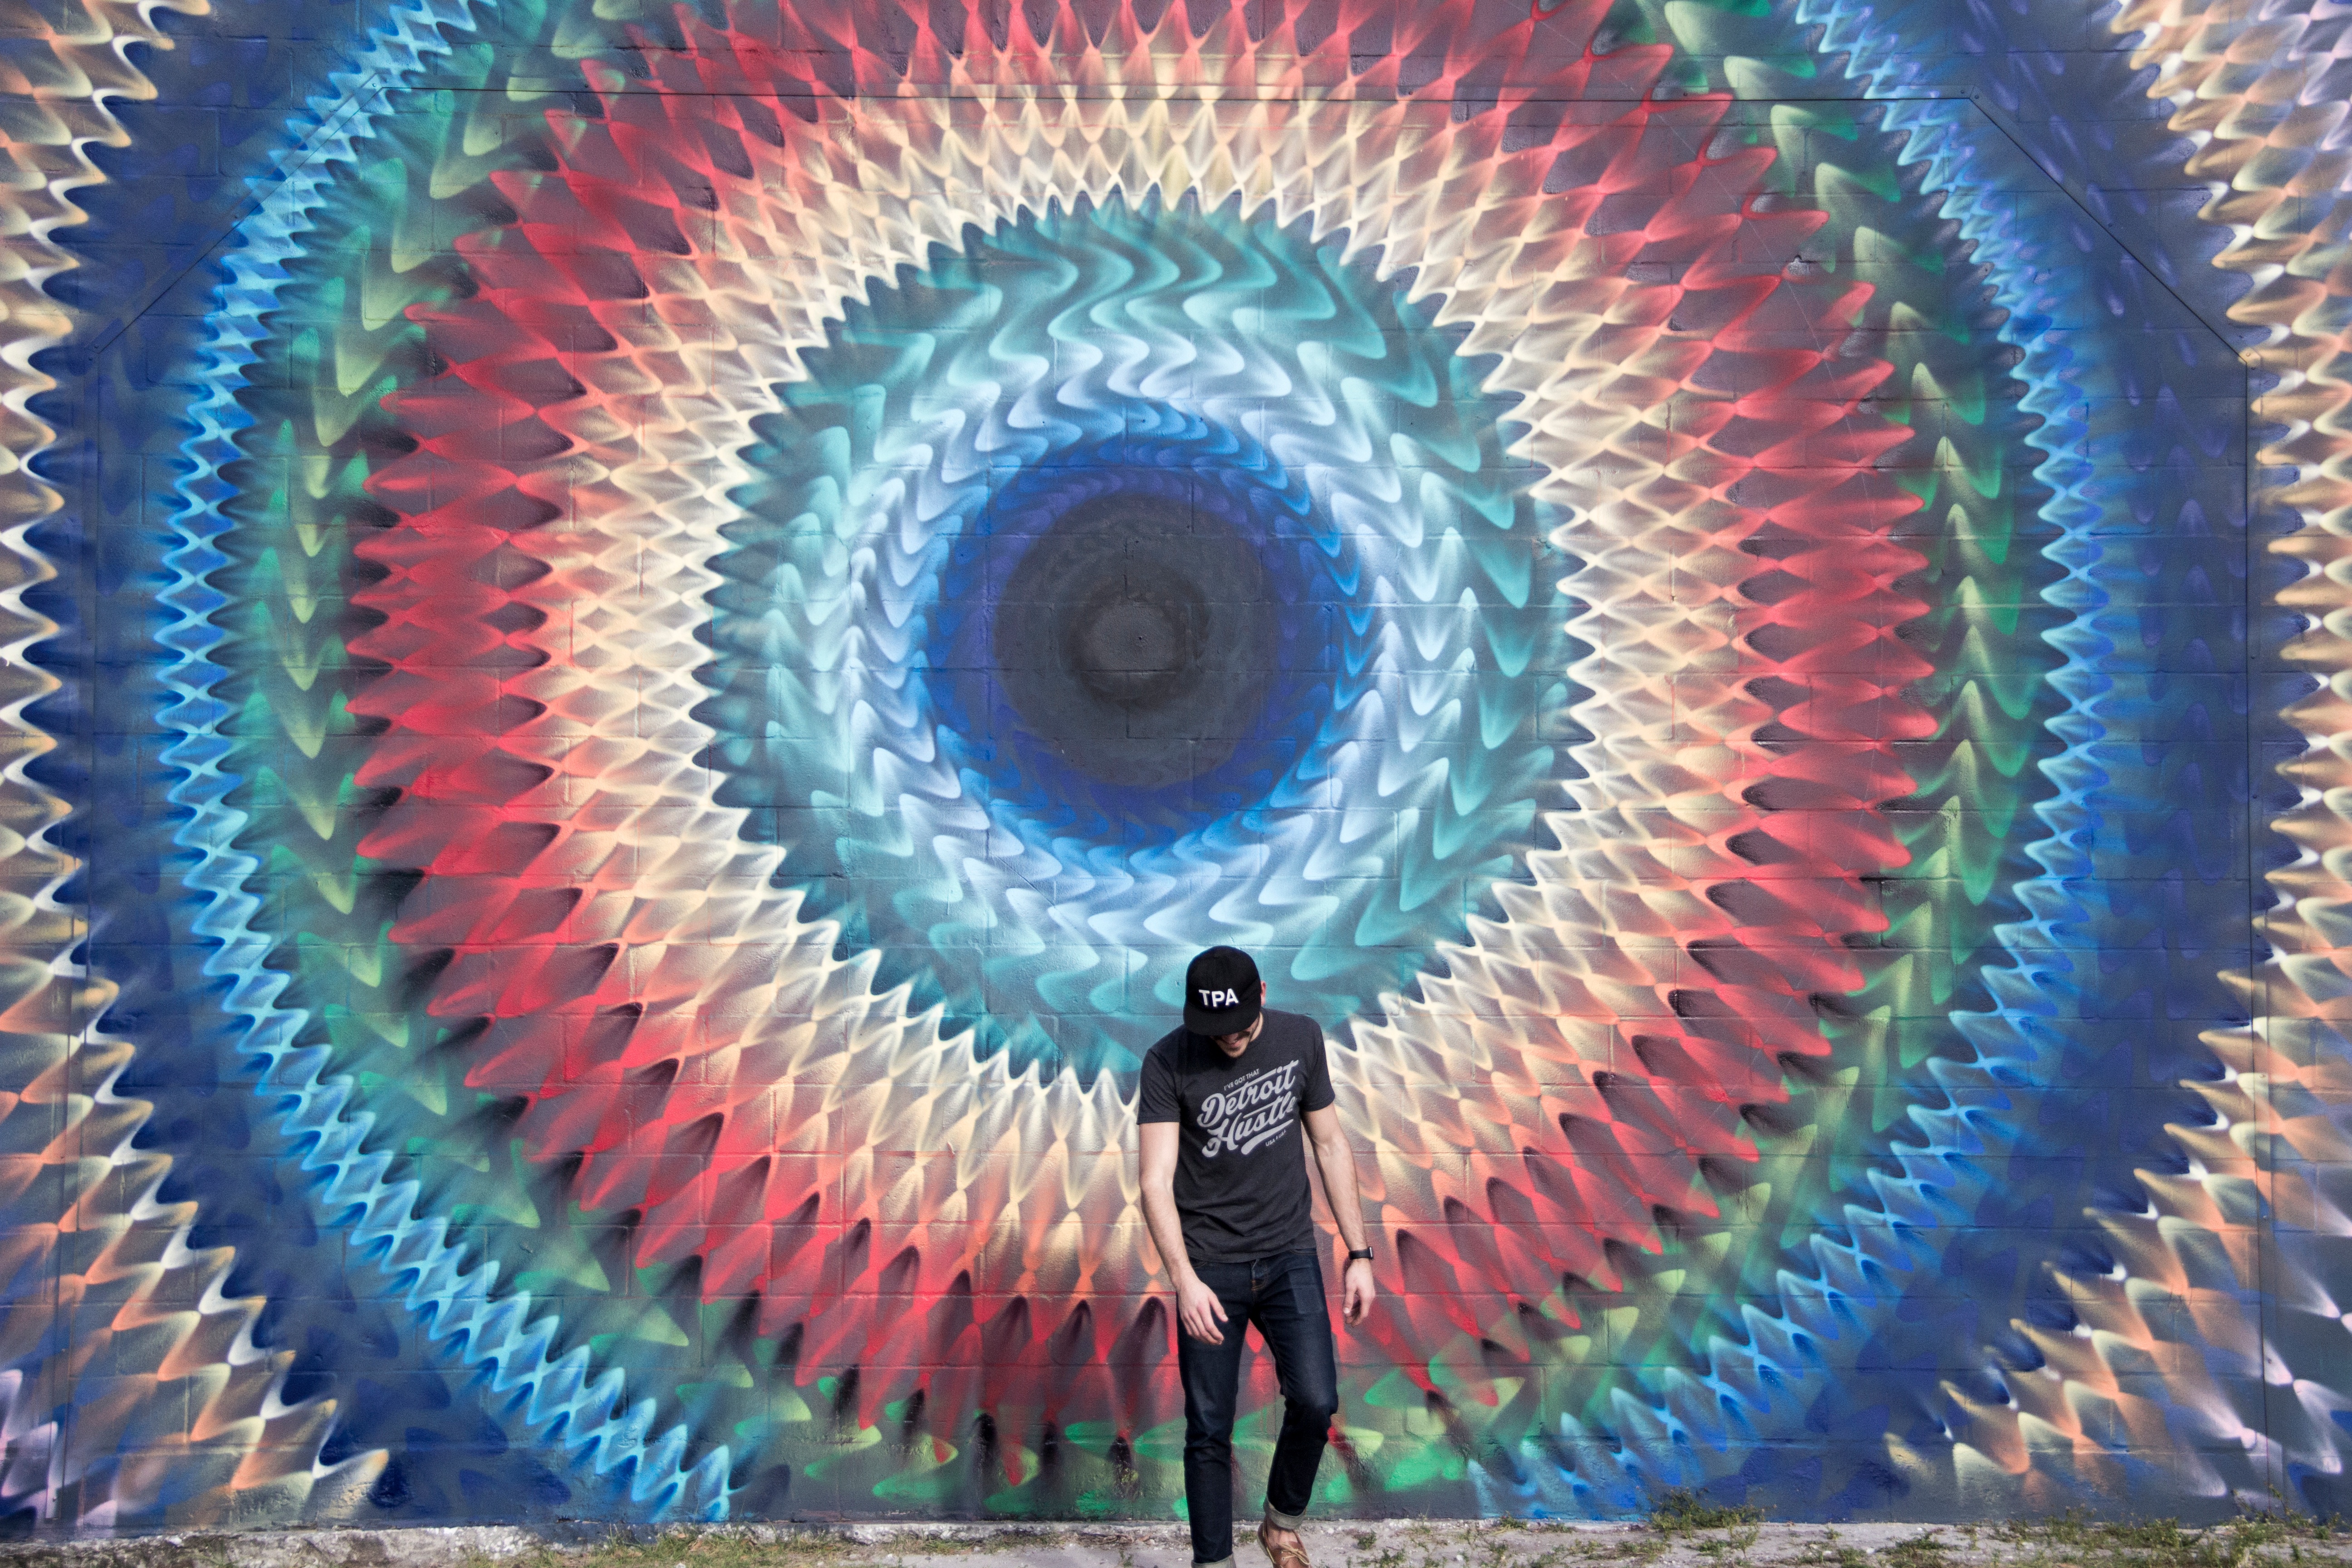
spiral, color, blue, circle, art, fractal art